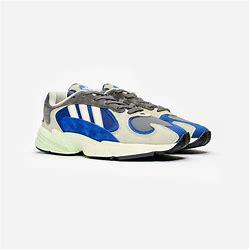
Brand: Adidas
Model: Yung 1